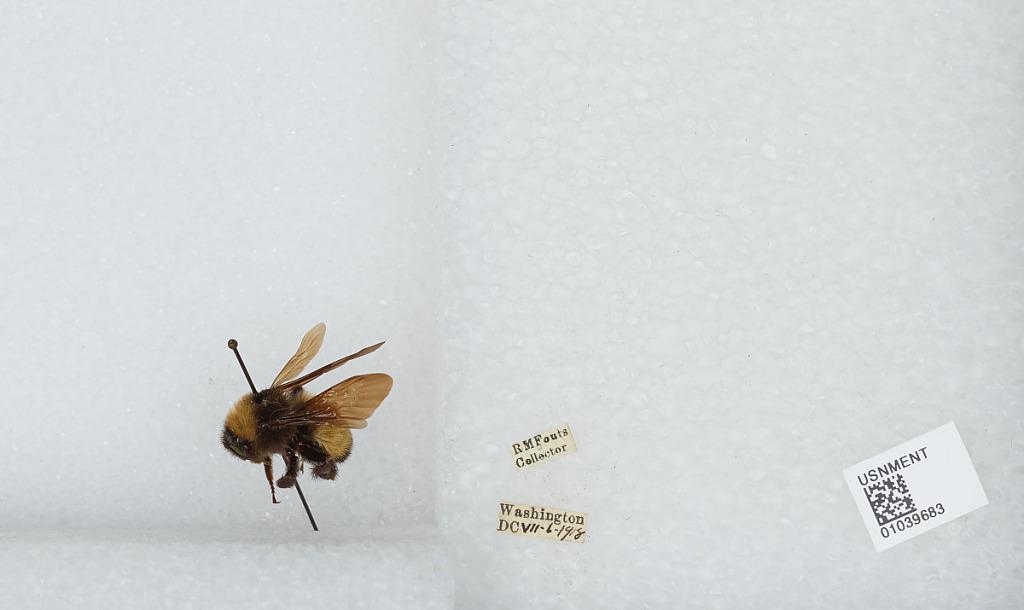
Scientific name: Bombus (Fervidobombus) pensylvanicus pensylvanicus (De Geer)
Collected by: R. Fouts
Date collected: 1918-7-6
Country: United States
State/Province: District of Columbia
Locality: Washington
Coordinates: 38.9047, -77.0164